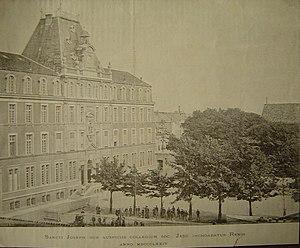
Bâtiment Saint-Jacques du Collège Saint-Joseph de Reims
Fondé en 1874 par les Pères jésuites, Saint-Joseph de Reims est un établissement scolaire catholique mixte sous contrat d’association avec l’État scolarisant 1 250 élèves de la maternelle au baccalauréat, actuellement situé entre les rues des Capucins, de Venise, de l'Équerre et des Moulins à Reims. Il dispose d’un internat de 340 lits pour les collégiens et les lycéens et propose un projet de formation, fortement inspiré de la pédagogie ignatienne, en trois étapes :